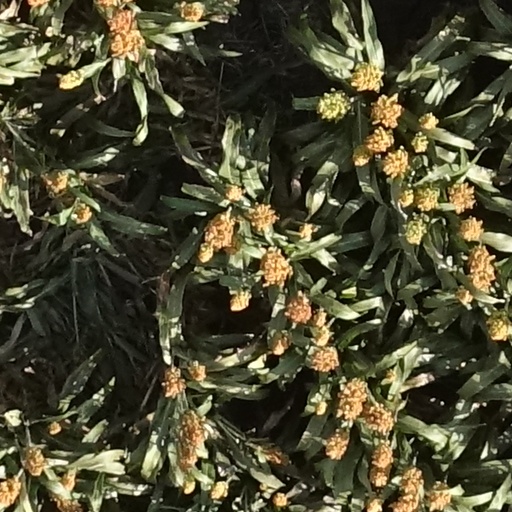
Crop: sorghum